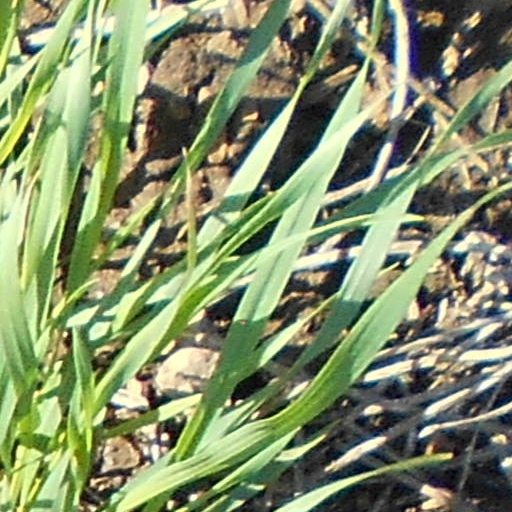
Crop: wheat